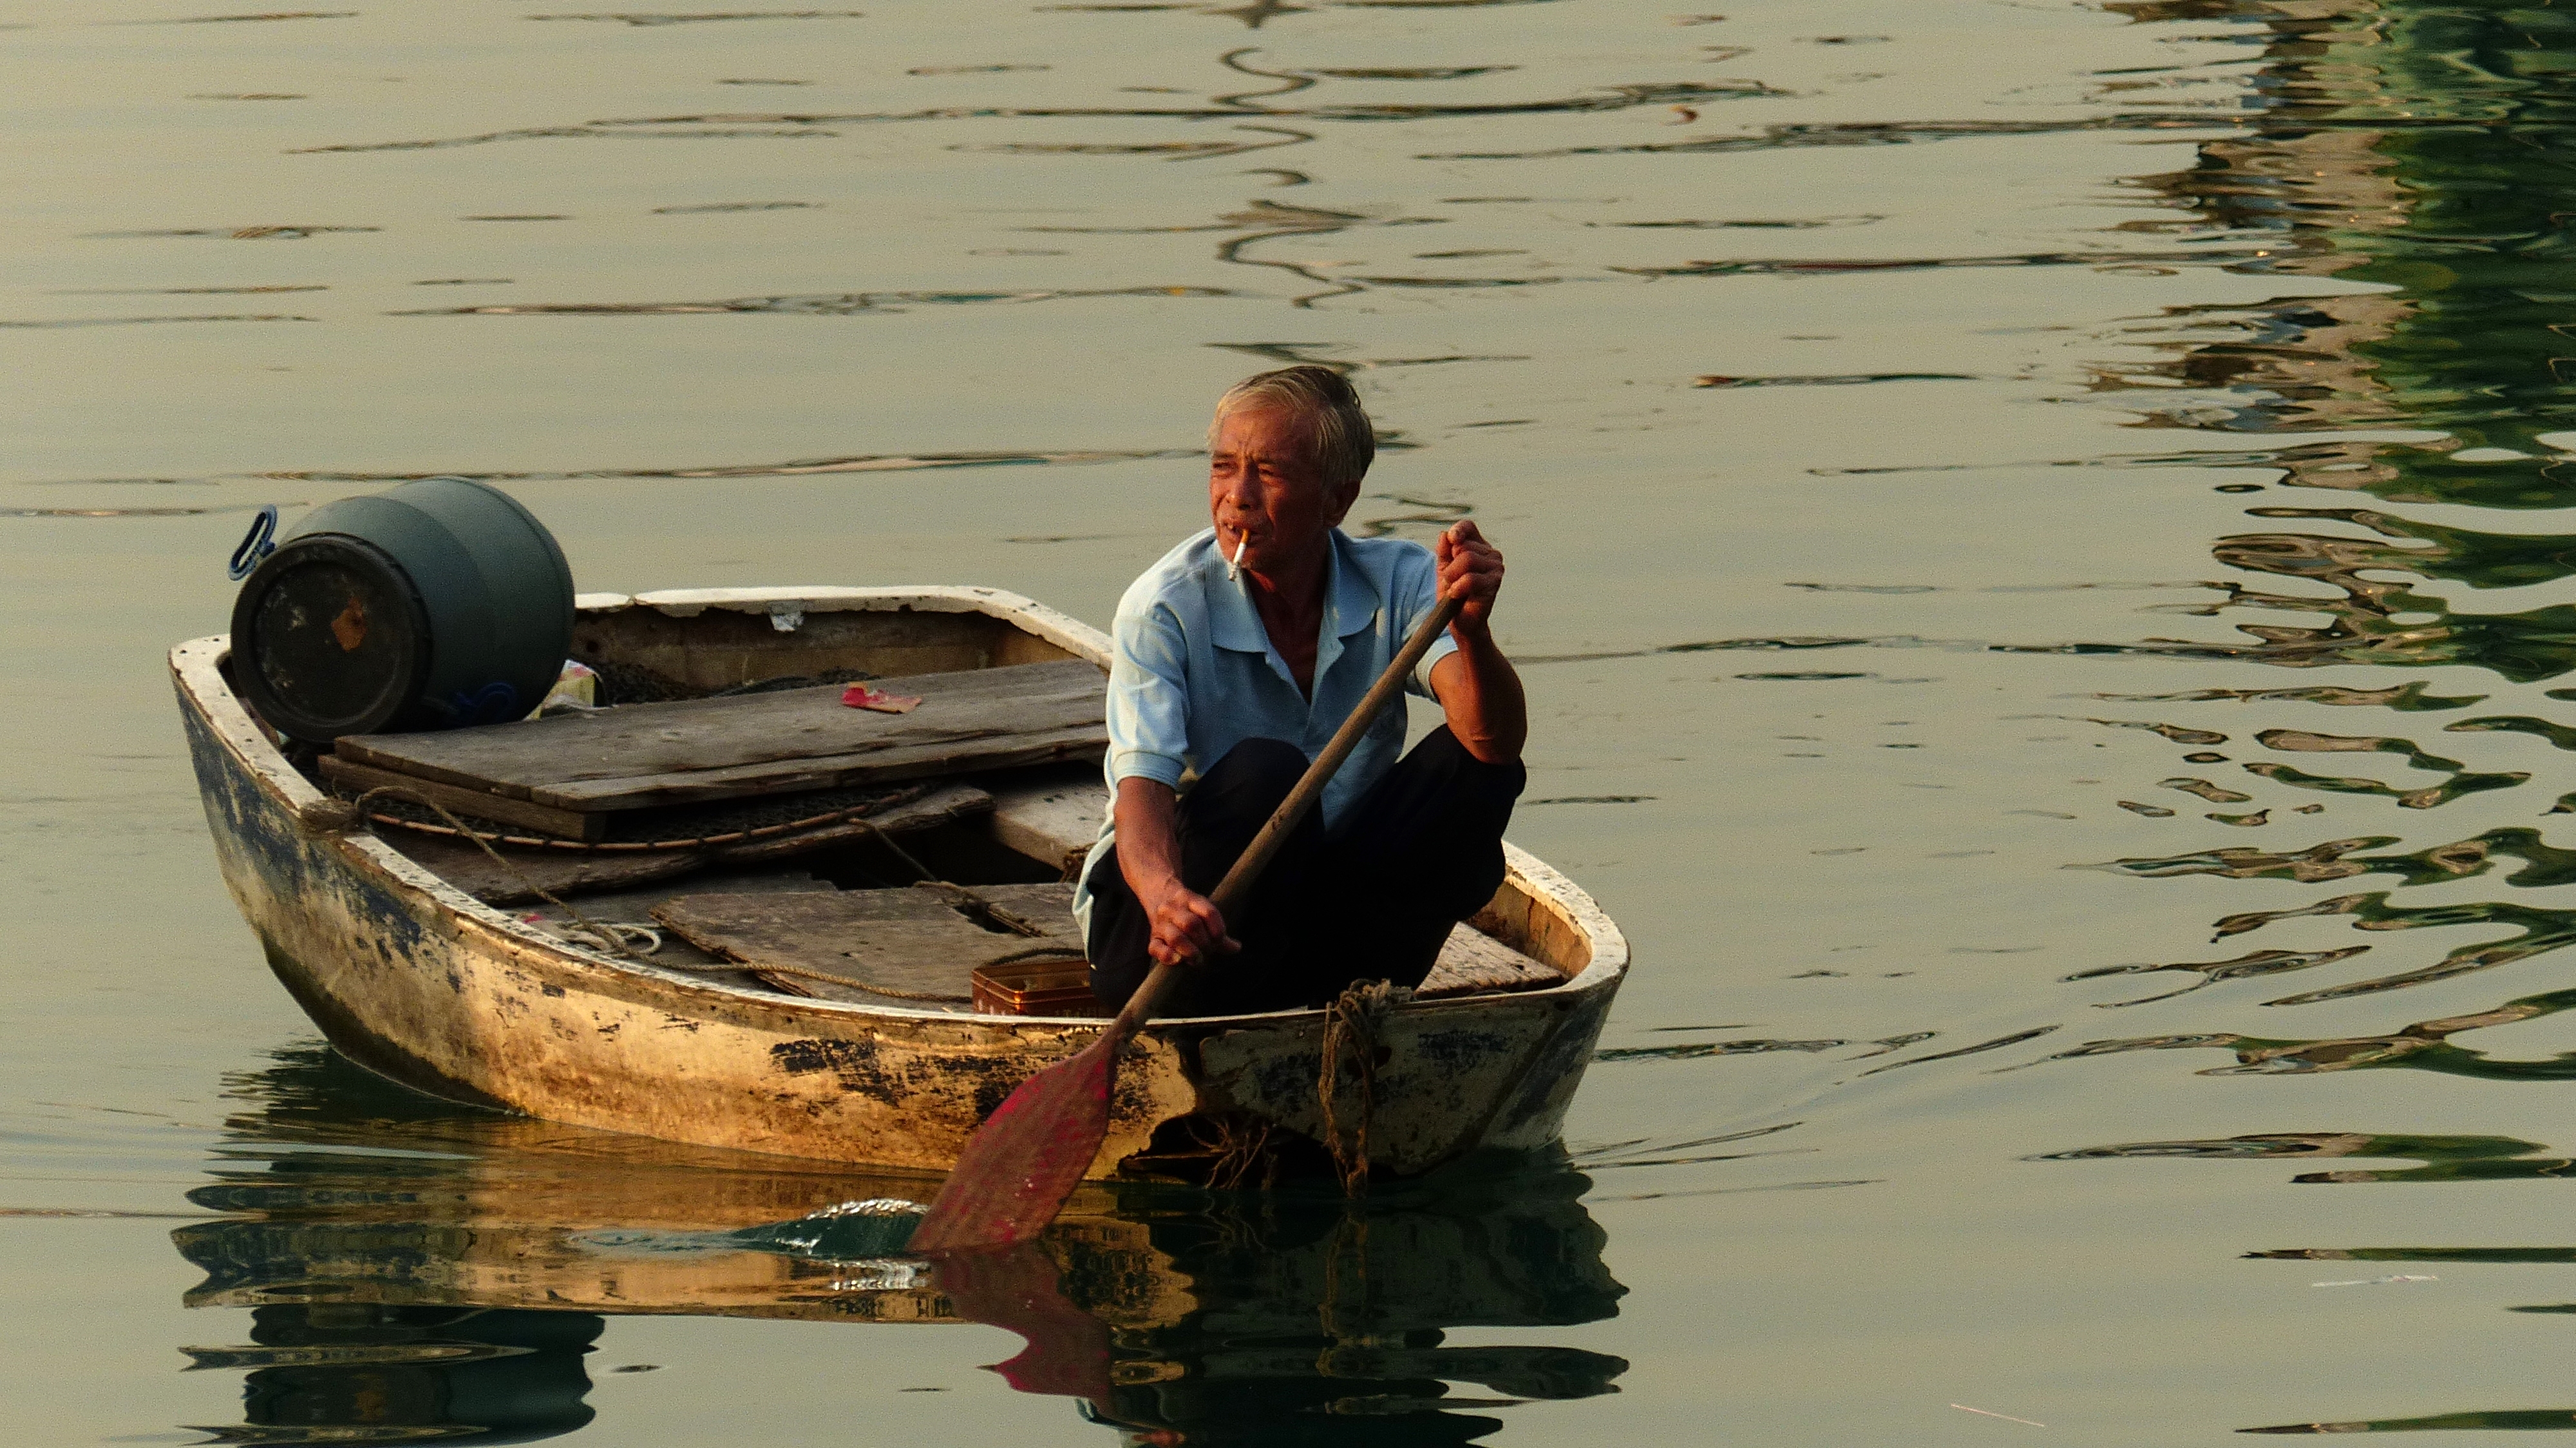
man, sea, water, boat, river, canoe, paddle, vehicle, fishing, fisherman, shelter, boating, boats, fishingboat, typhoon, bridgecamera, hongkong, superzoom, hong, kong, hongkongsightseeing, watercraft, panasonicdmcfz200, maninboat, causewaybayhingkong, watercraft rowing